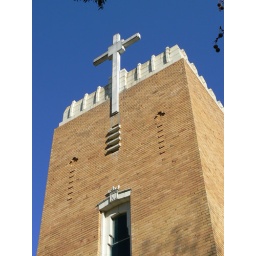
The cross on the tower of Our Lady of Good Counsel Catholic Church in Deepdene.